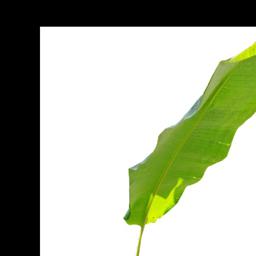
Label: MALBHOG LEAF